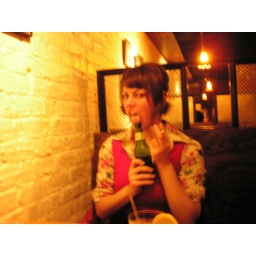
in ipanemas wearing my favorite polyester dress shirt under a red shift dress.